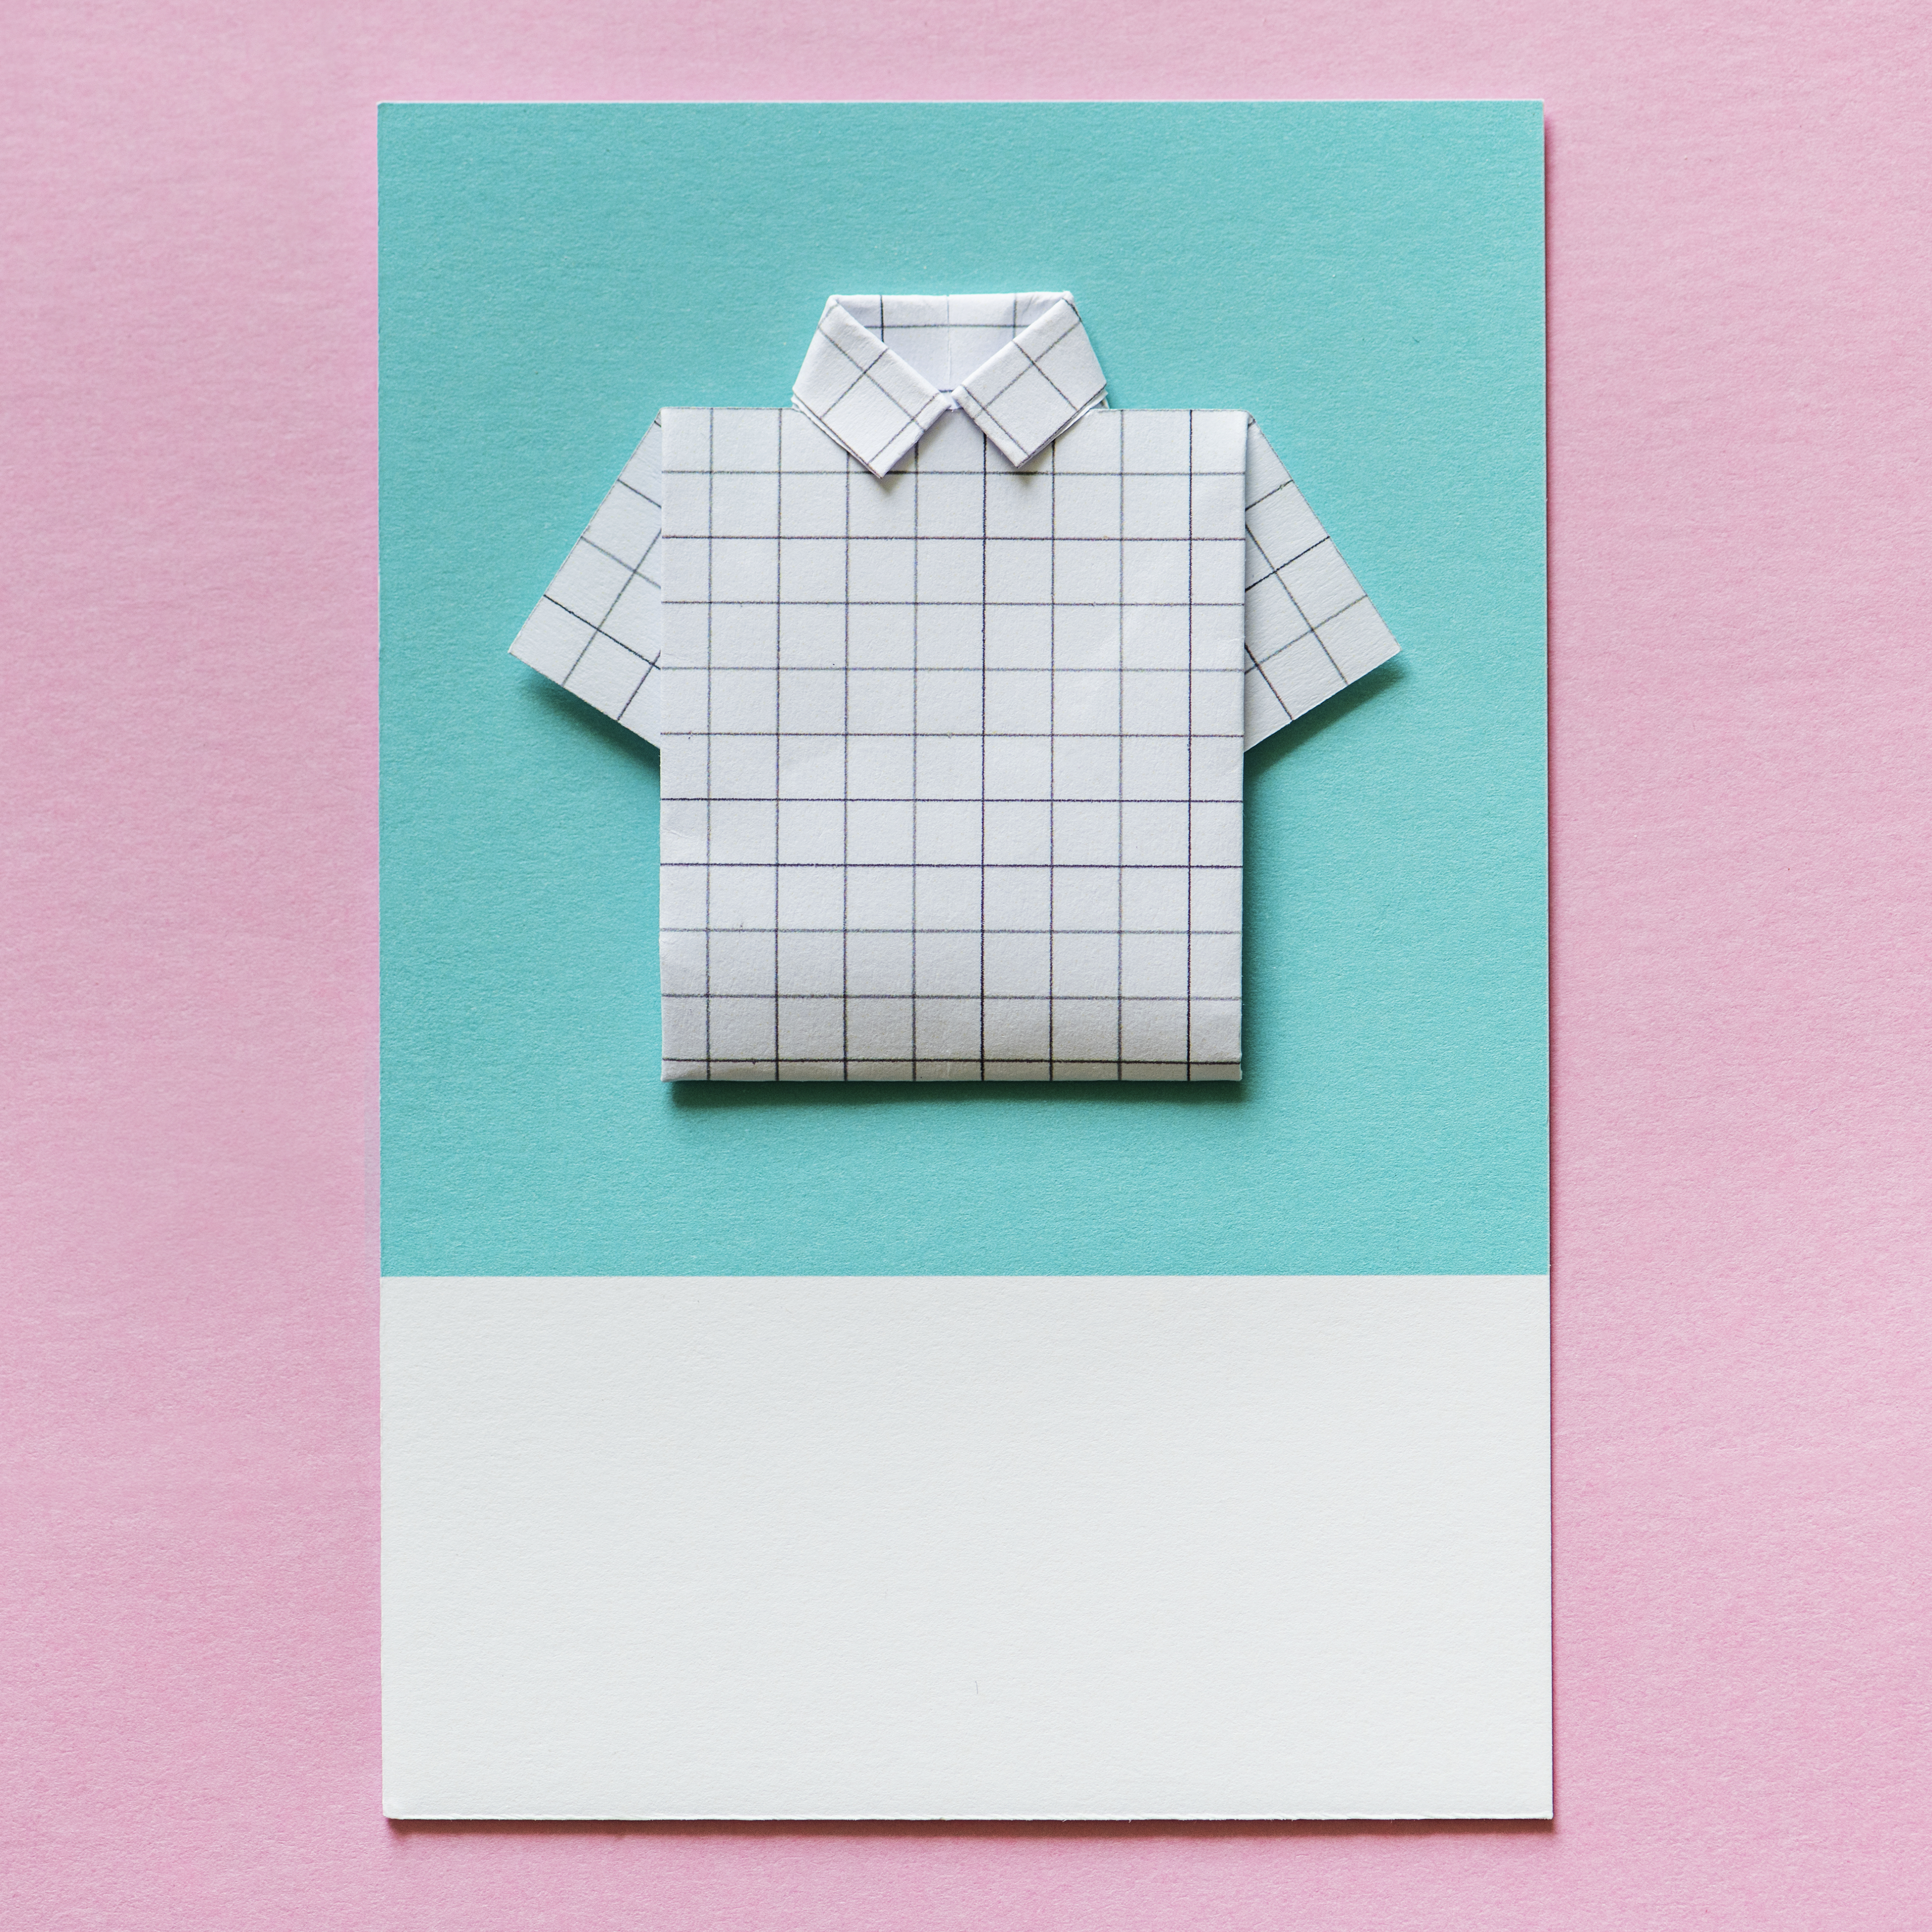
art, background, blue, business, card, close up, clothing, colorful, creativity, decoration, design, folded, handmade, isolated, lay flat, lines, micro, object, origami, paper, paper craft, pink, shape, shirt, top view, toy, white, product, pattern, font, angle, square